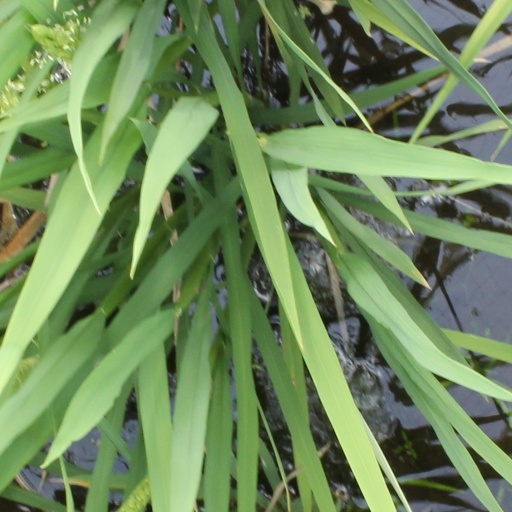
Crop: rice